Julen Aguinagalde

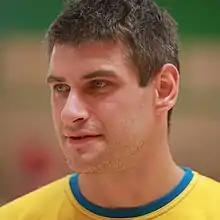
Aguinagalde in 2013

Julen Aguinagalde Akizu (born 8 December 1982 in Irun, Spain) is a Basque Spanish retired handballer who played as a pivot for the Spanish national team.